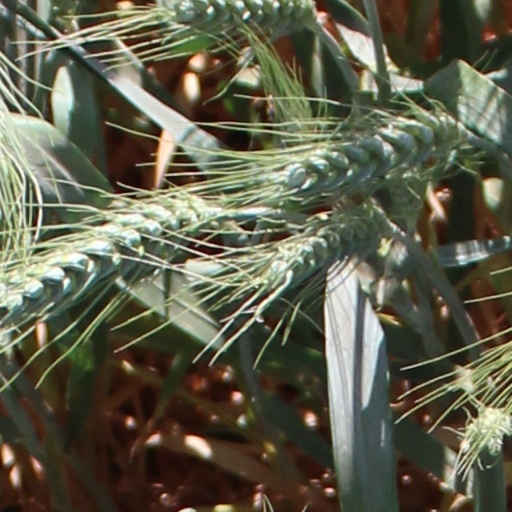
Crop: wheat